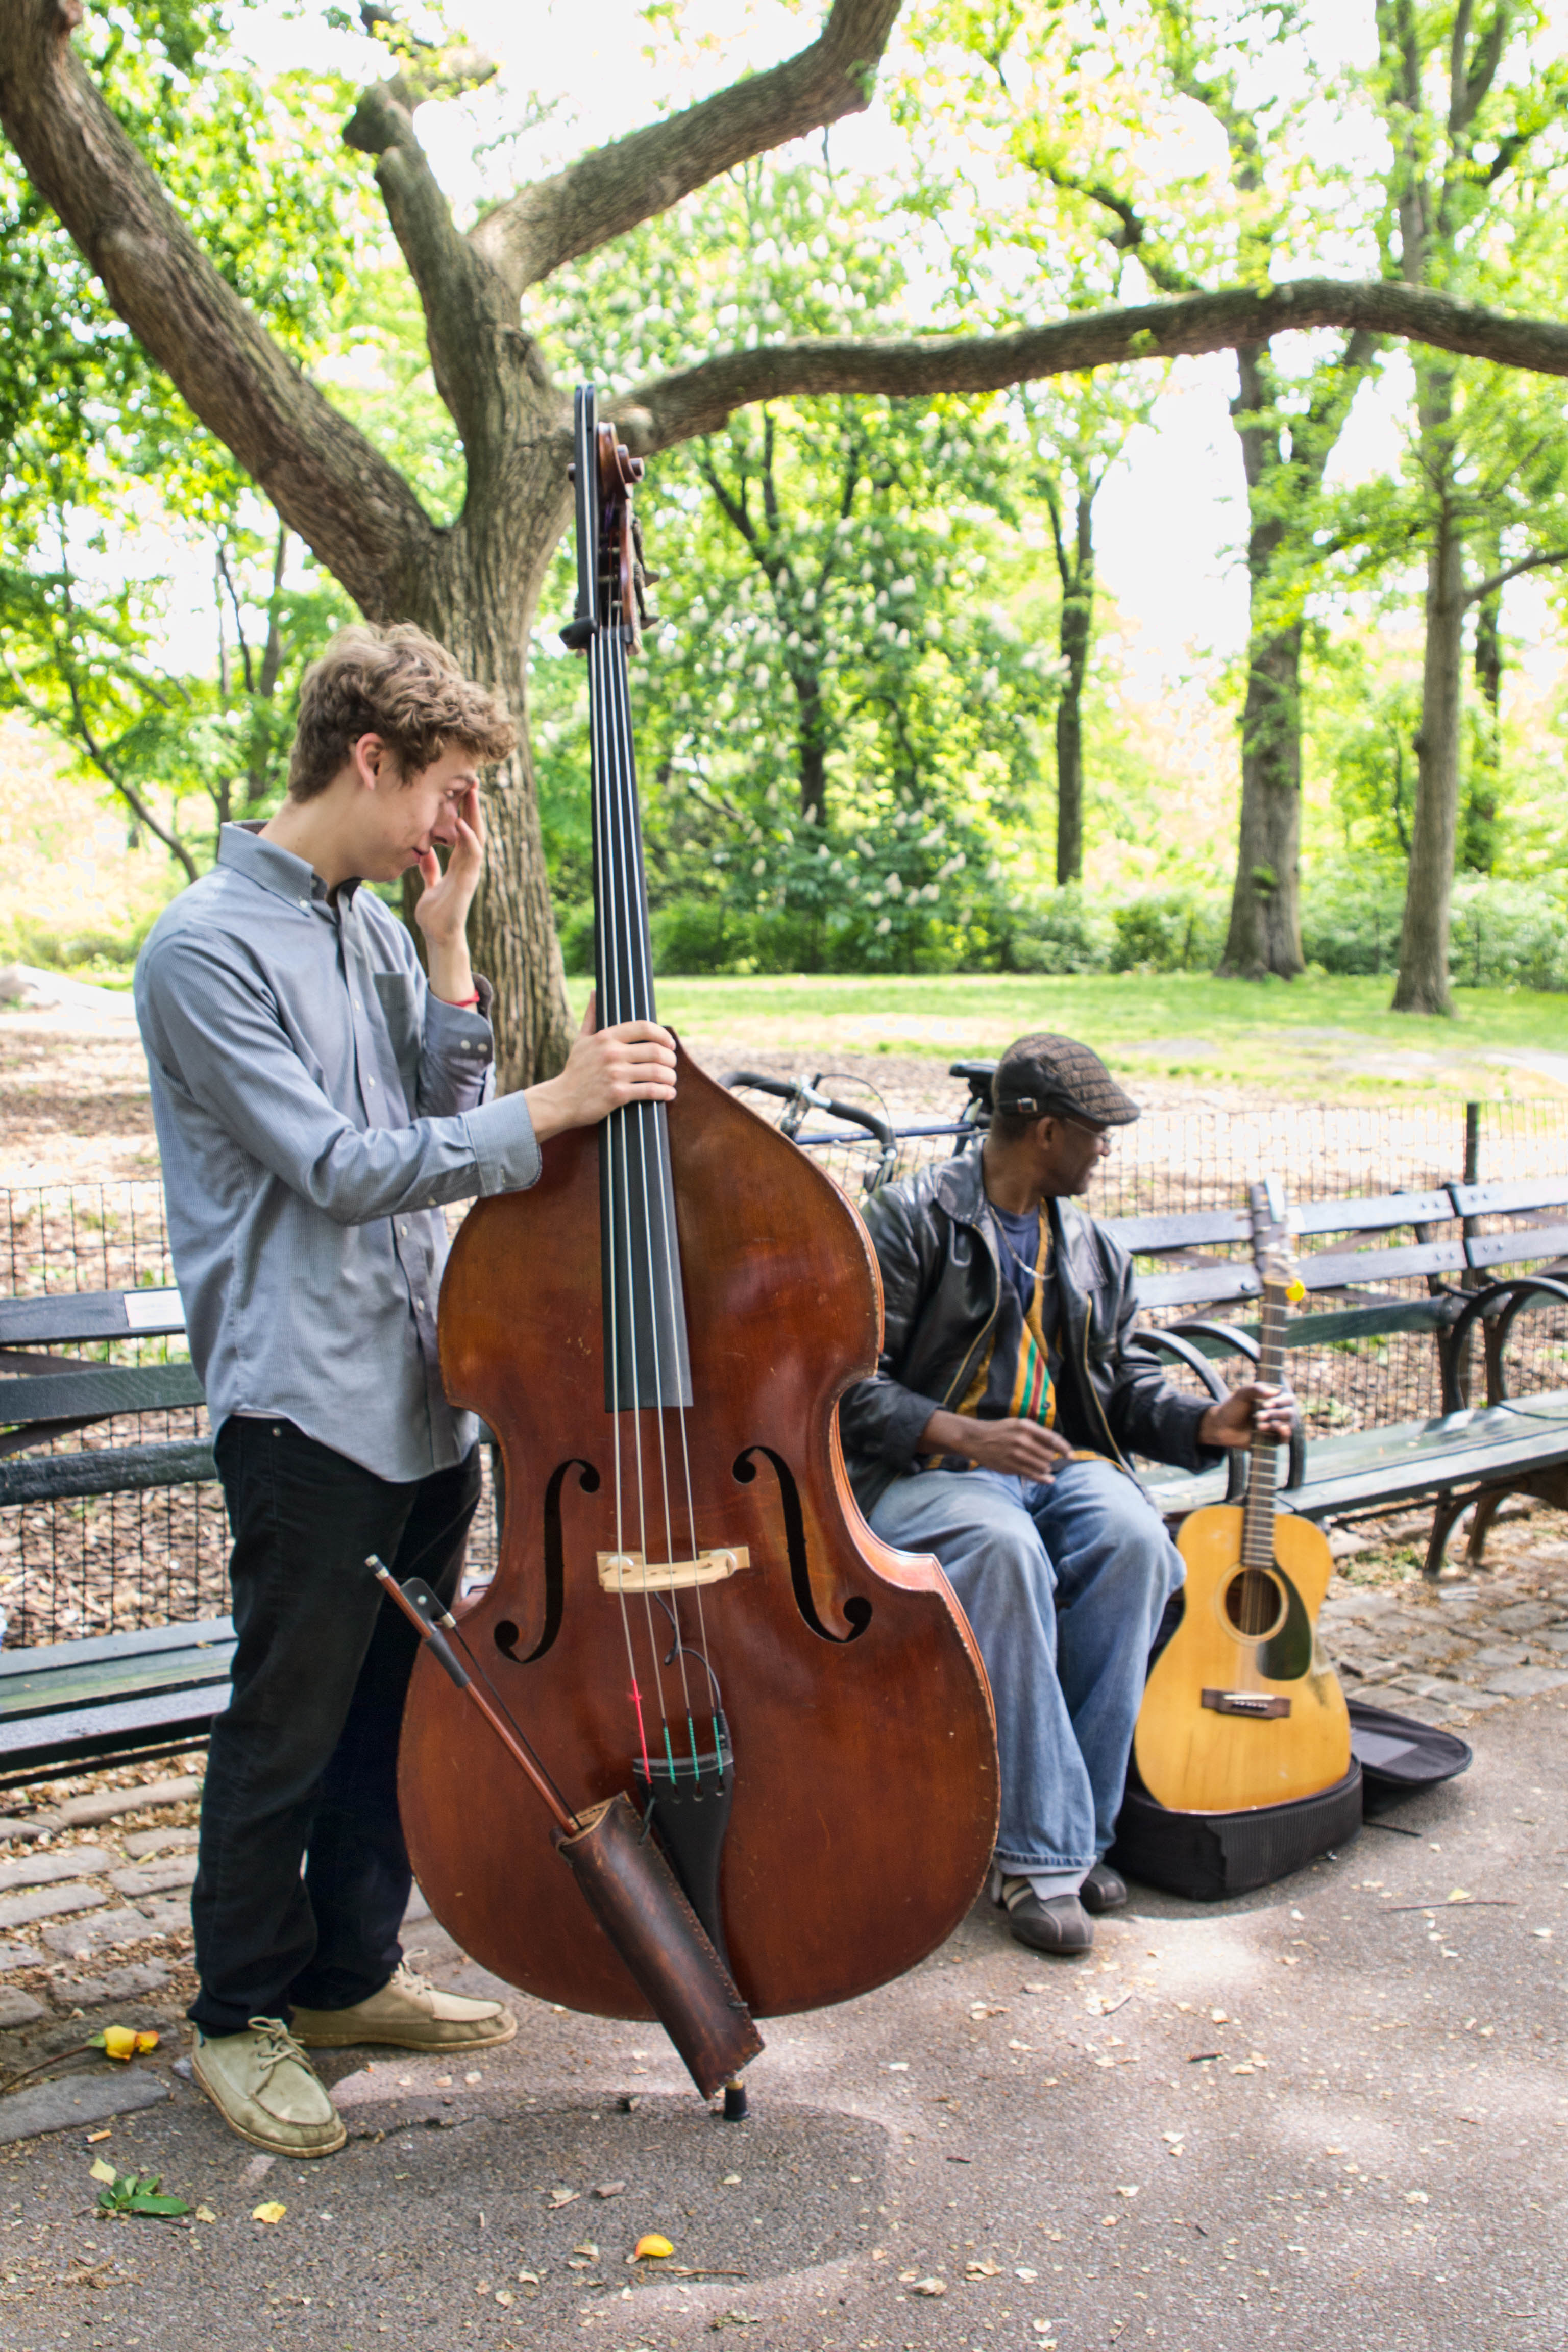
manhattan, musical instrument, streetphotography, newyork, centralpark, cello, string instrument, bowed string instrument